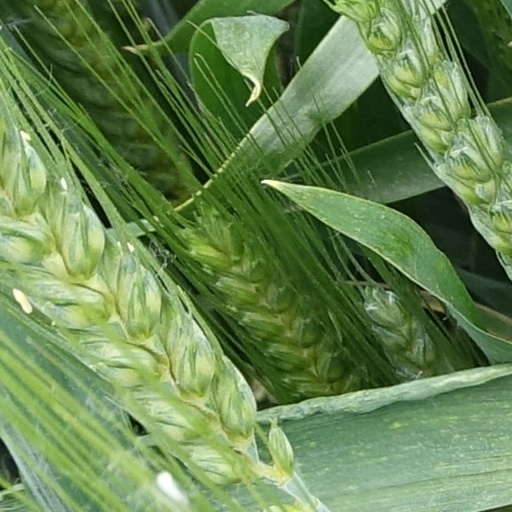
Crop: wheat